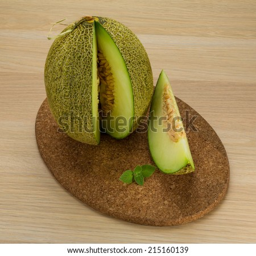
fresh ripe melon sliced on the desk